George M. Cohan

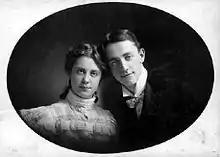
Cohan and his sister Josie in the 1890s

Cohan was born in 1878 in Providence, Rhode Island, to Irish Catholic parents. A baptismal certificate from St. Joseph's Roman Catholic Church (which gave the wrong first name for his mother) indicated that Cohan was born on July 3, but he and his family always insisted that he had been "born on the Fourth of July!" His parents were traveling vaudeville performers, and he joined them on stage while still an infant, first as a prop, learning to dance and sing soon after he could walk and talk.